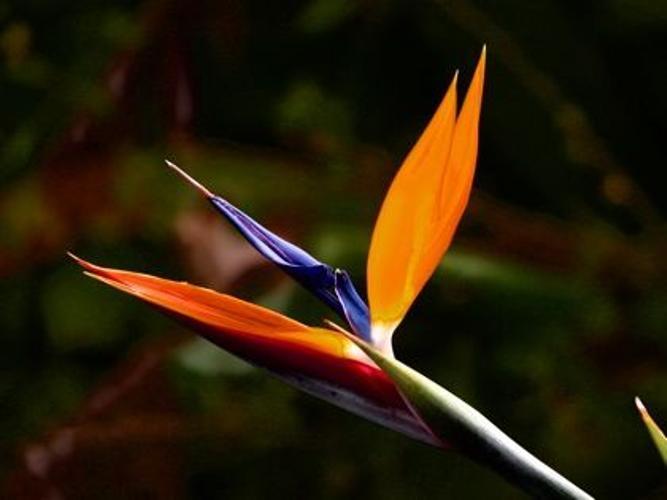
Label: bird of paradise